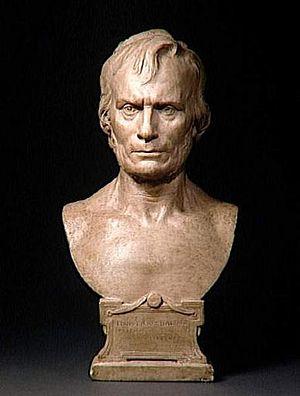
Louis-Pierre Baltard, né à Paris le 9 juillet 1764 et mort à Paris le 22 janvier 1846, est un architecte, graveur et peintre français.